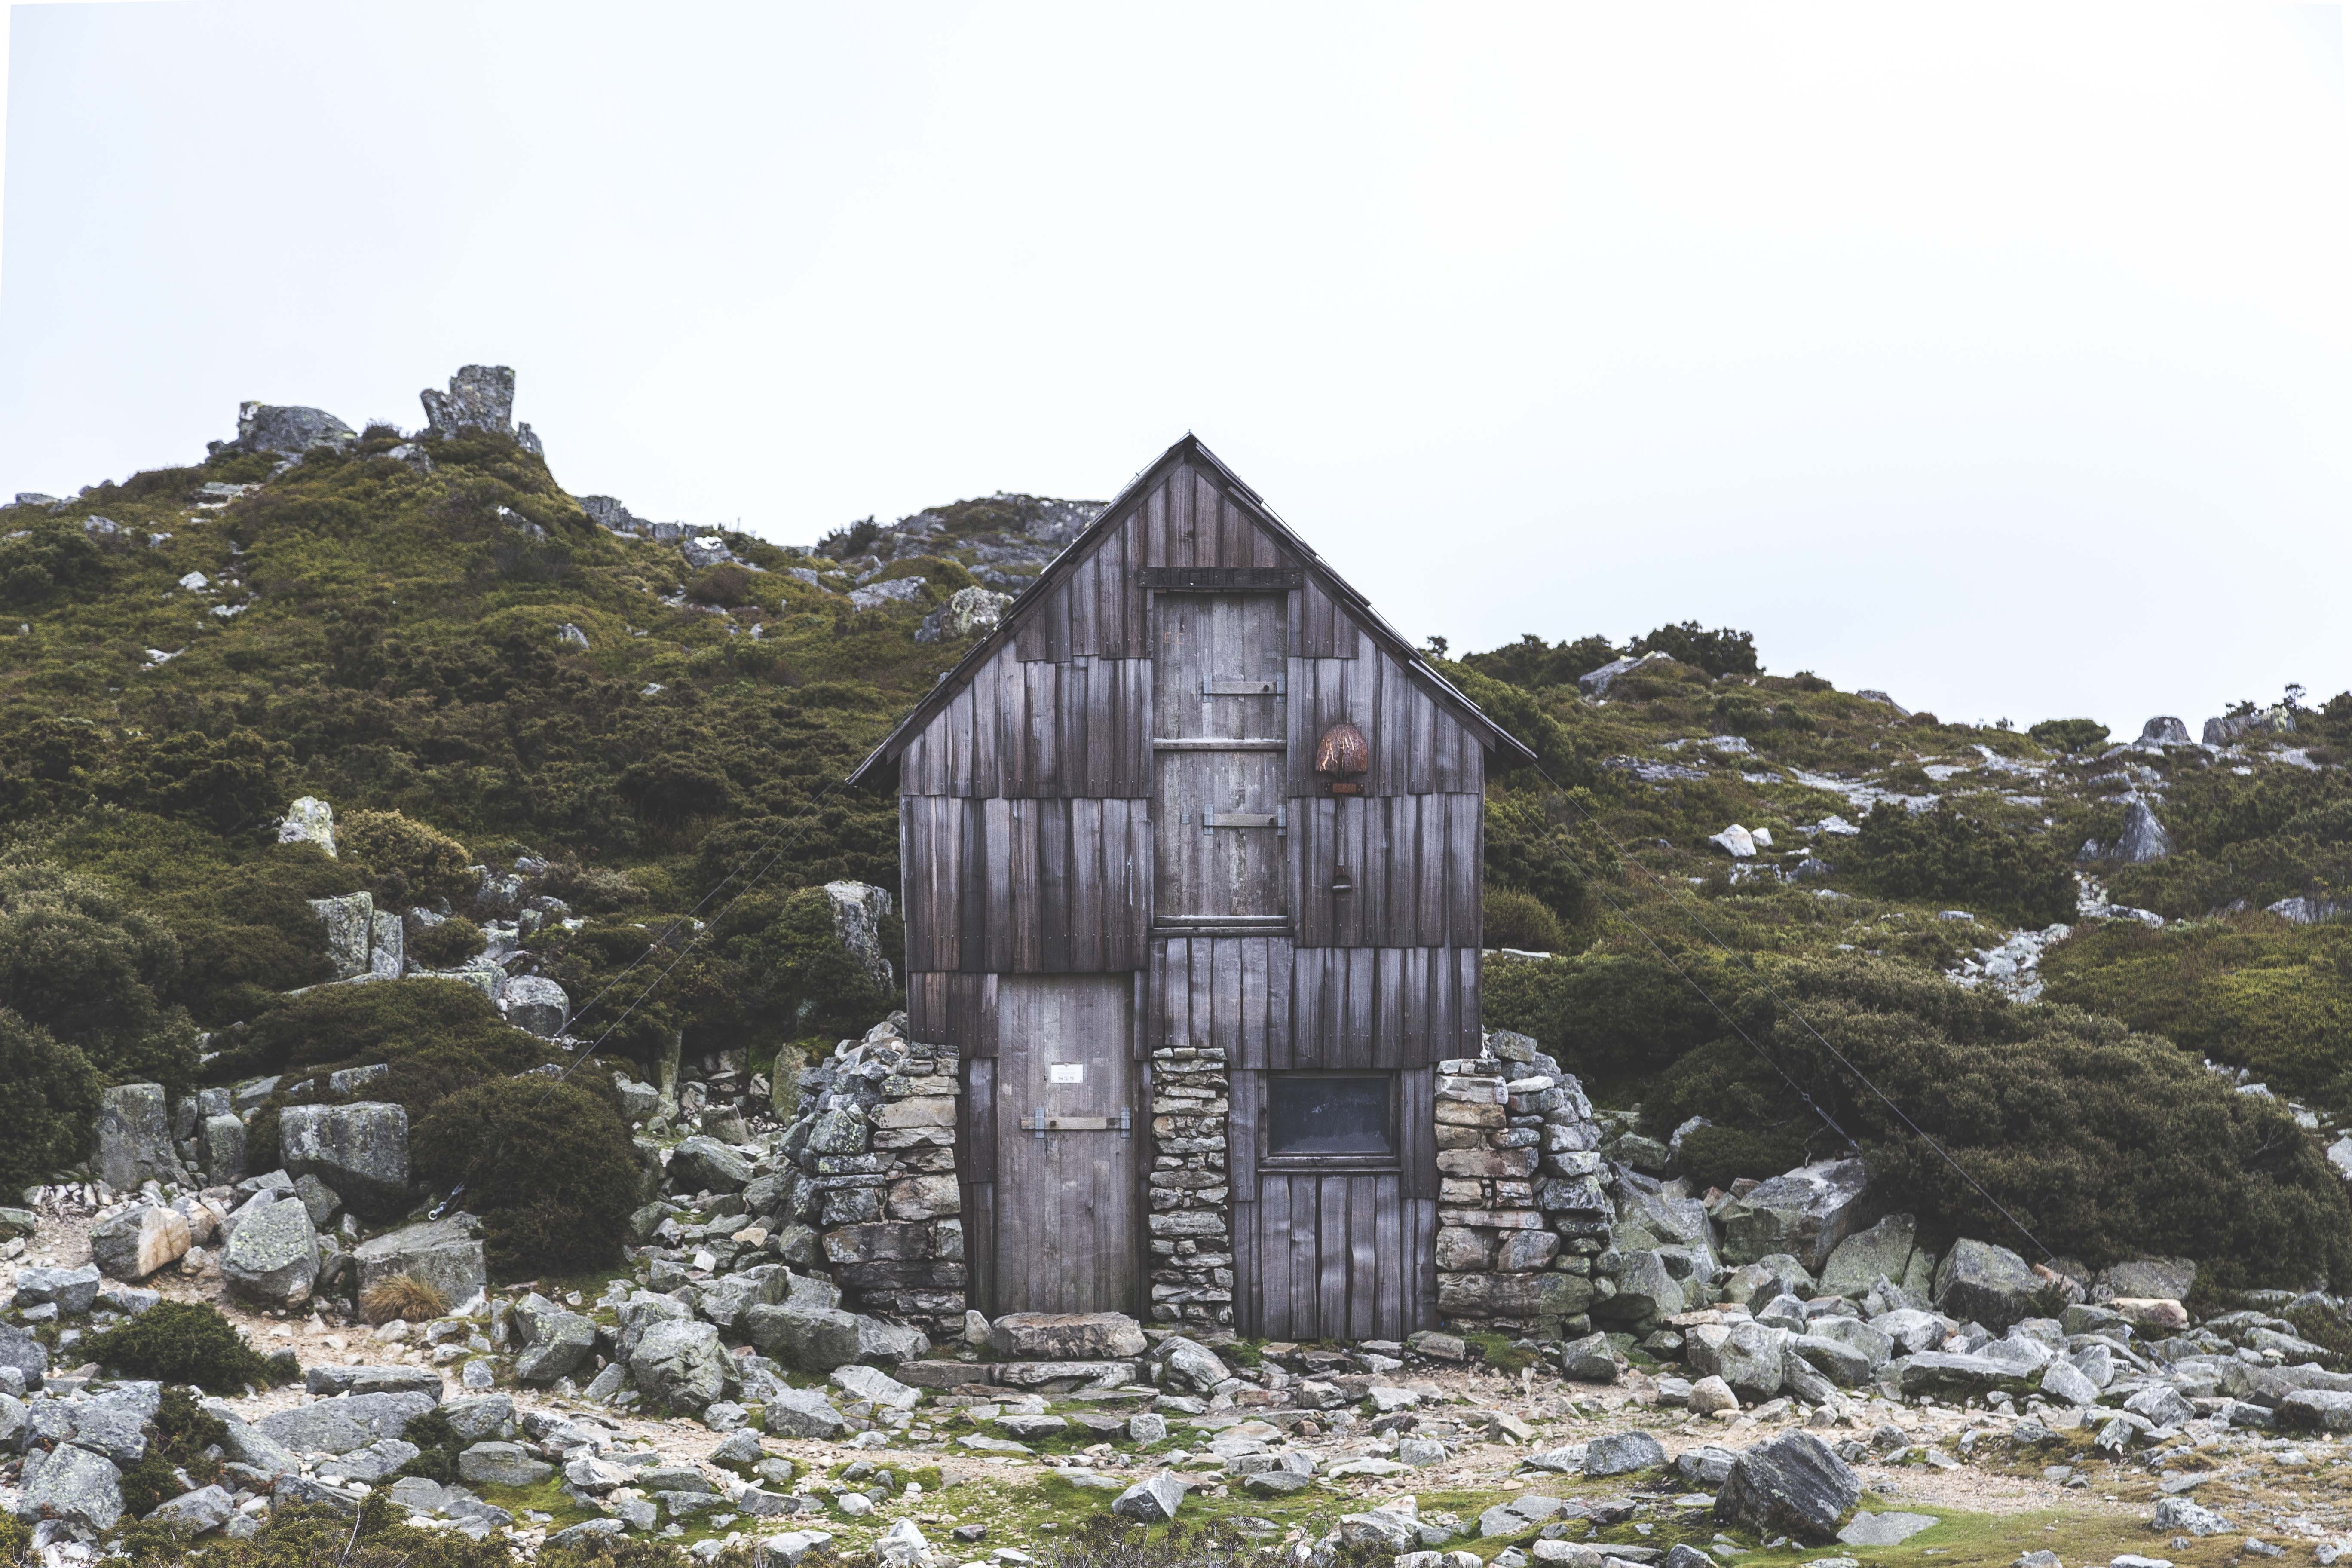
mountain, countryside, hill, building, hut, village, shack, cabin, chapel, rocks, ruins